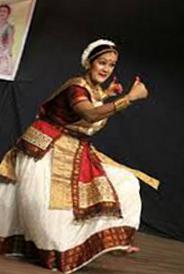
Dance form: sattriya